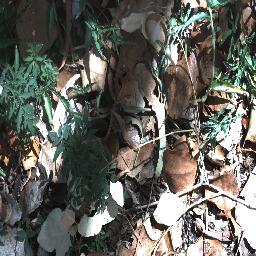
Label: negative